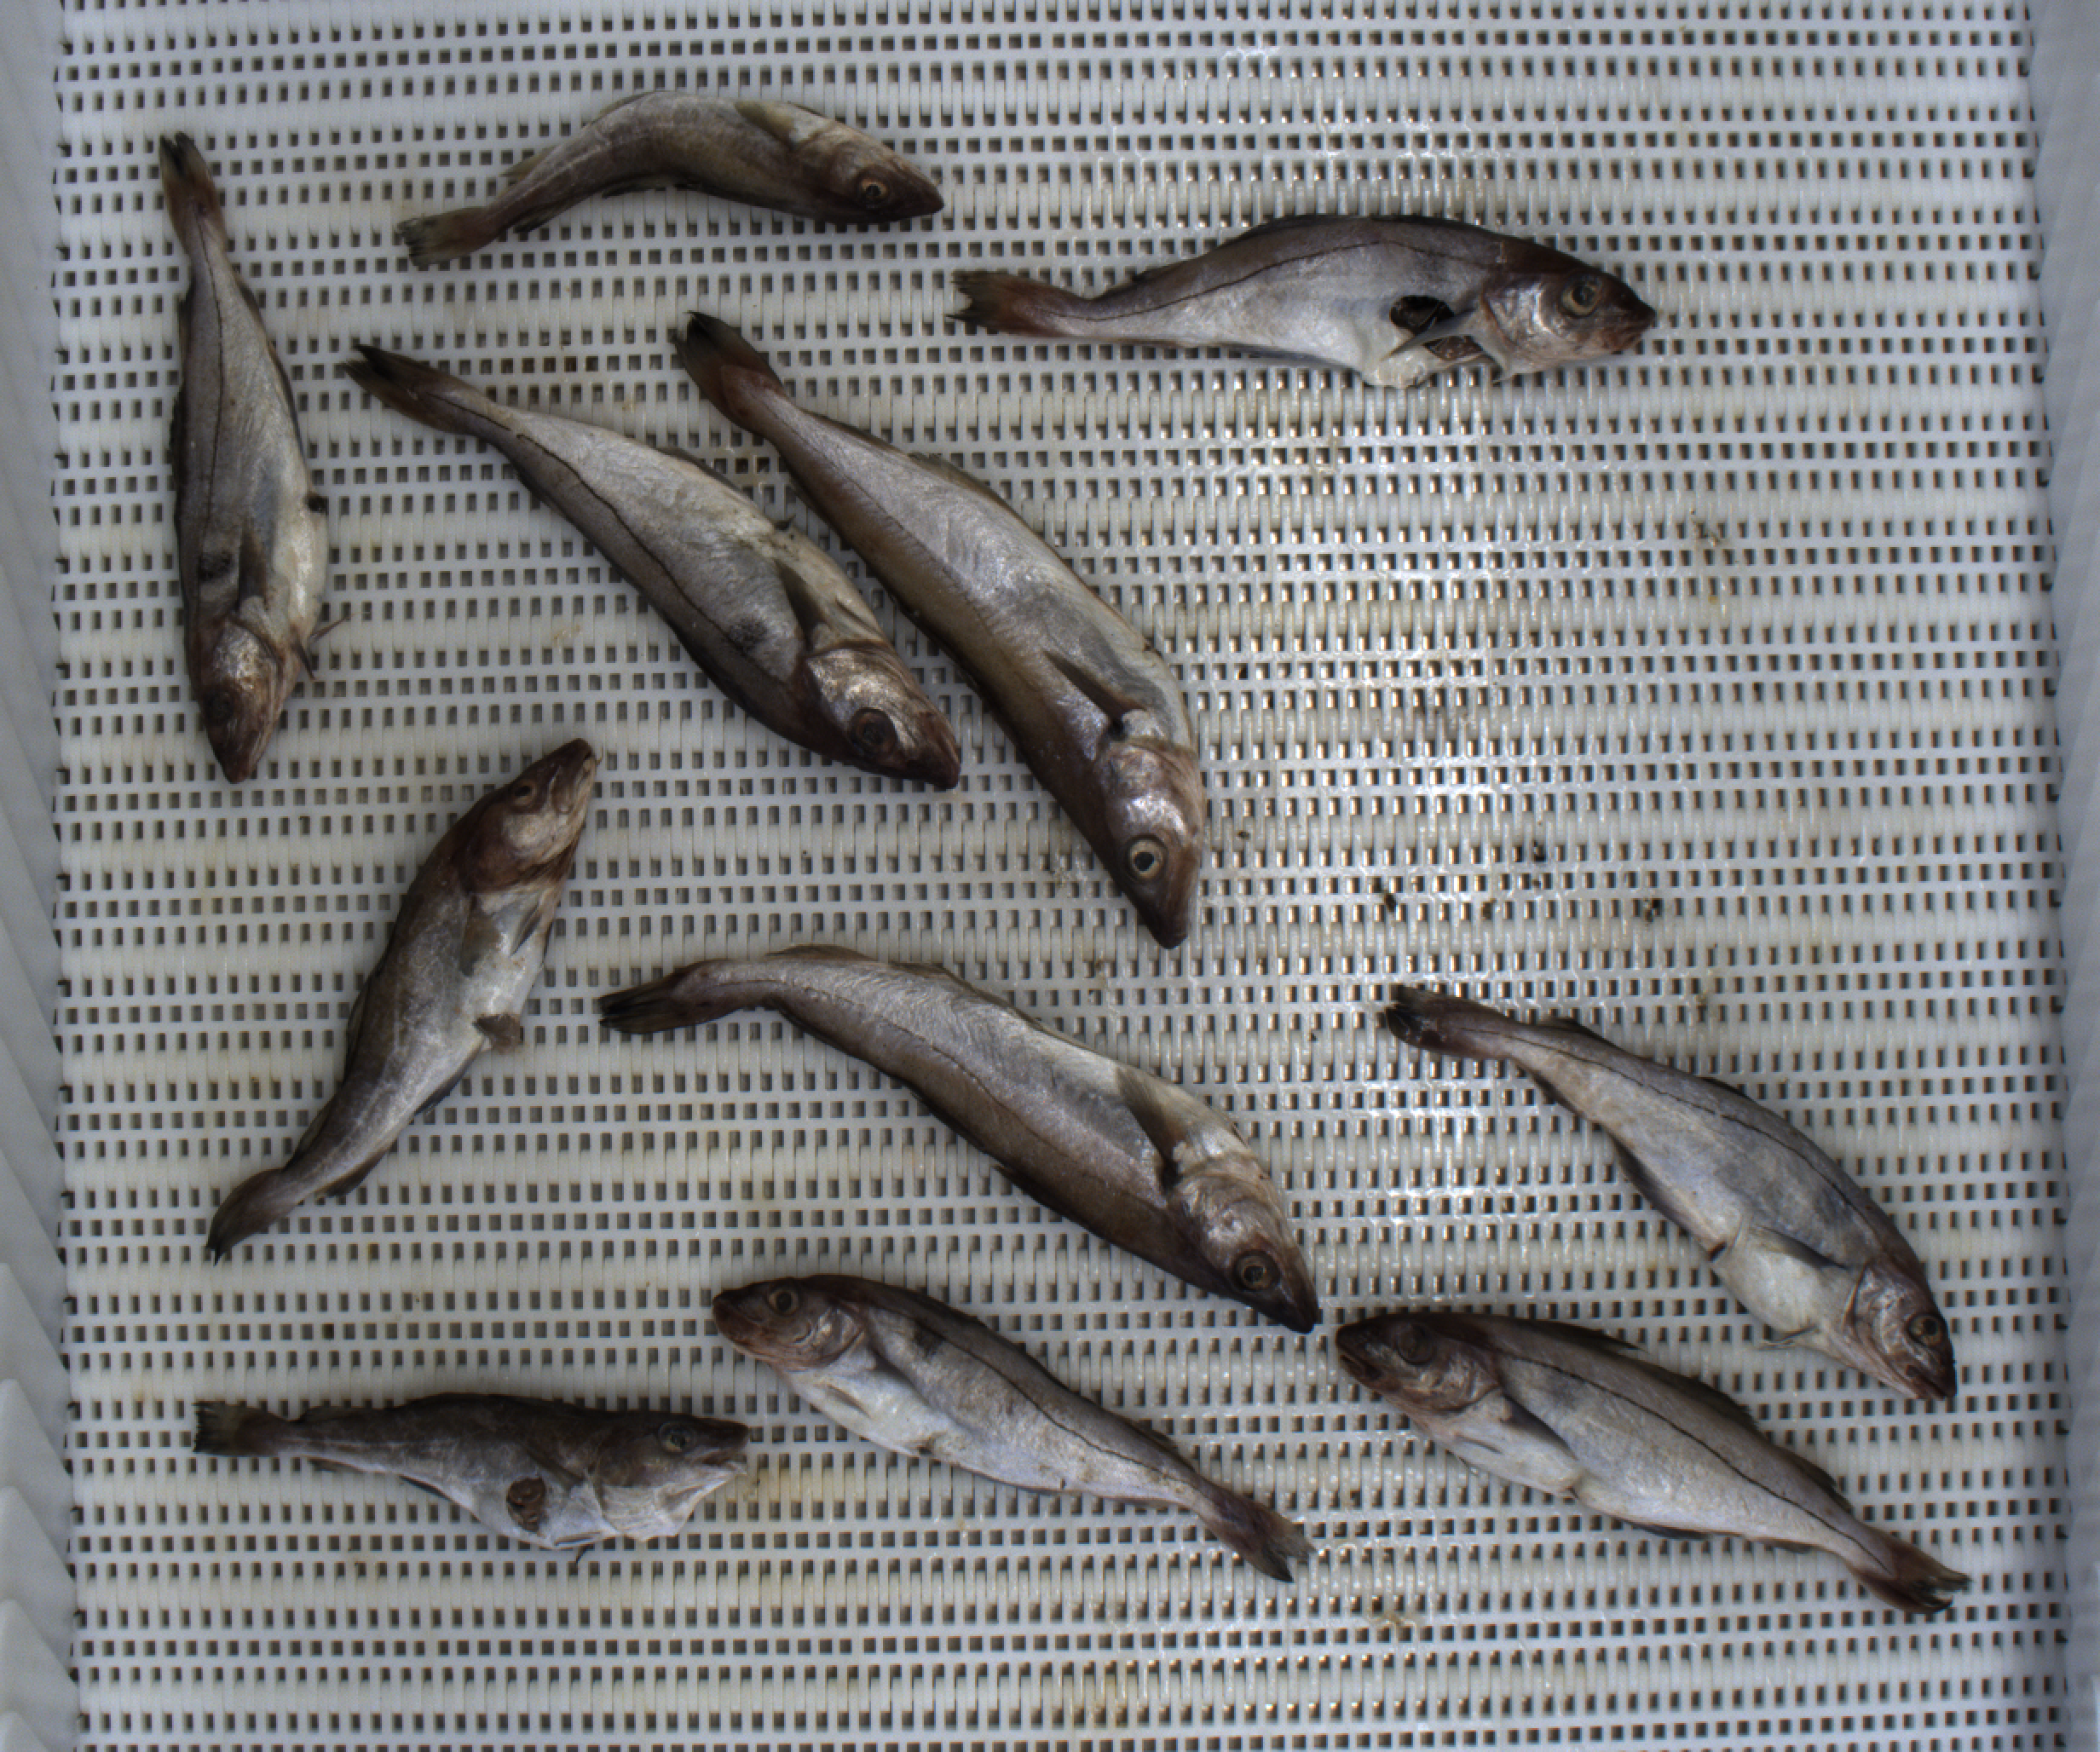
Total fish: 11
Cod: 3
Haddock: 6
Whiting: 2
Hake: 0
Horse mackerel: 0
Saithe: 0
Other: 0